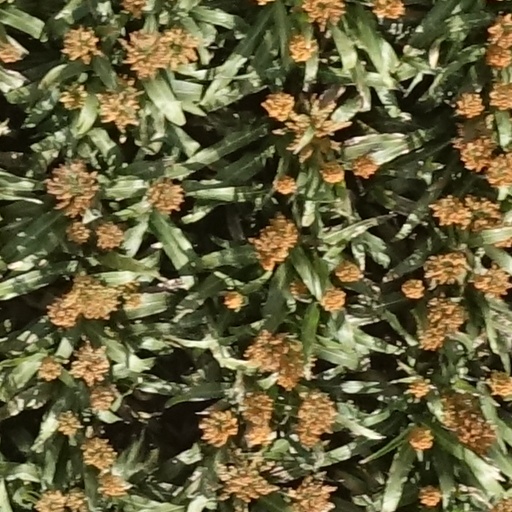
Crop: sorghum